Media Space

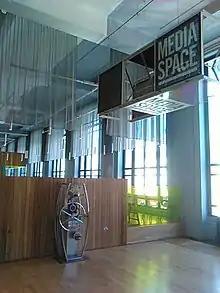
The Media Space cafe

Media Space is a exhibition space at the London Science Museum, developed in association with the National Media Museum.